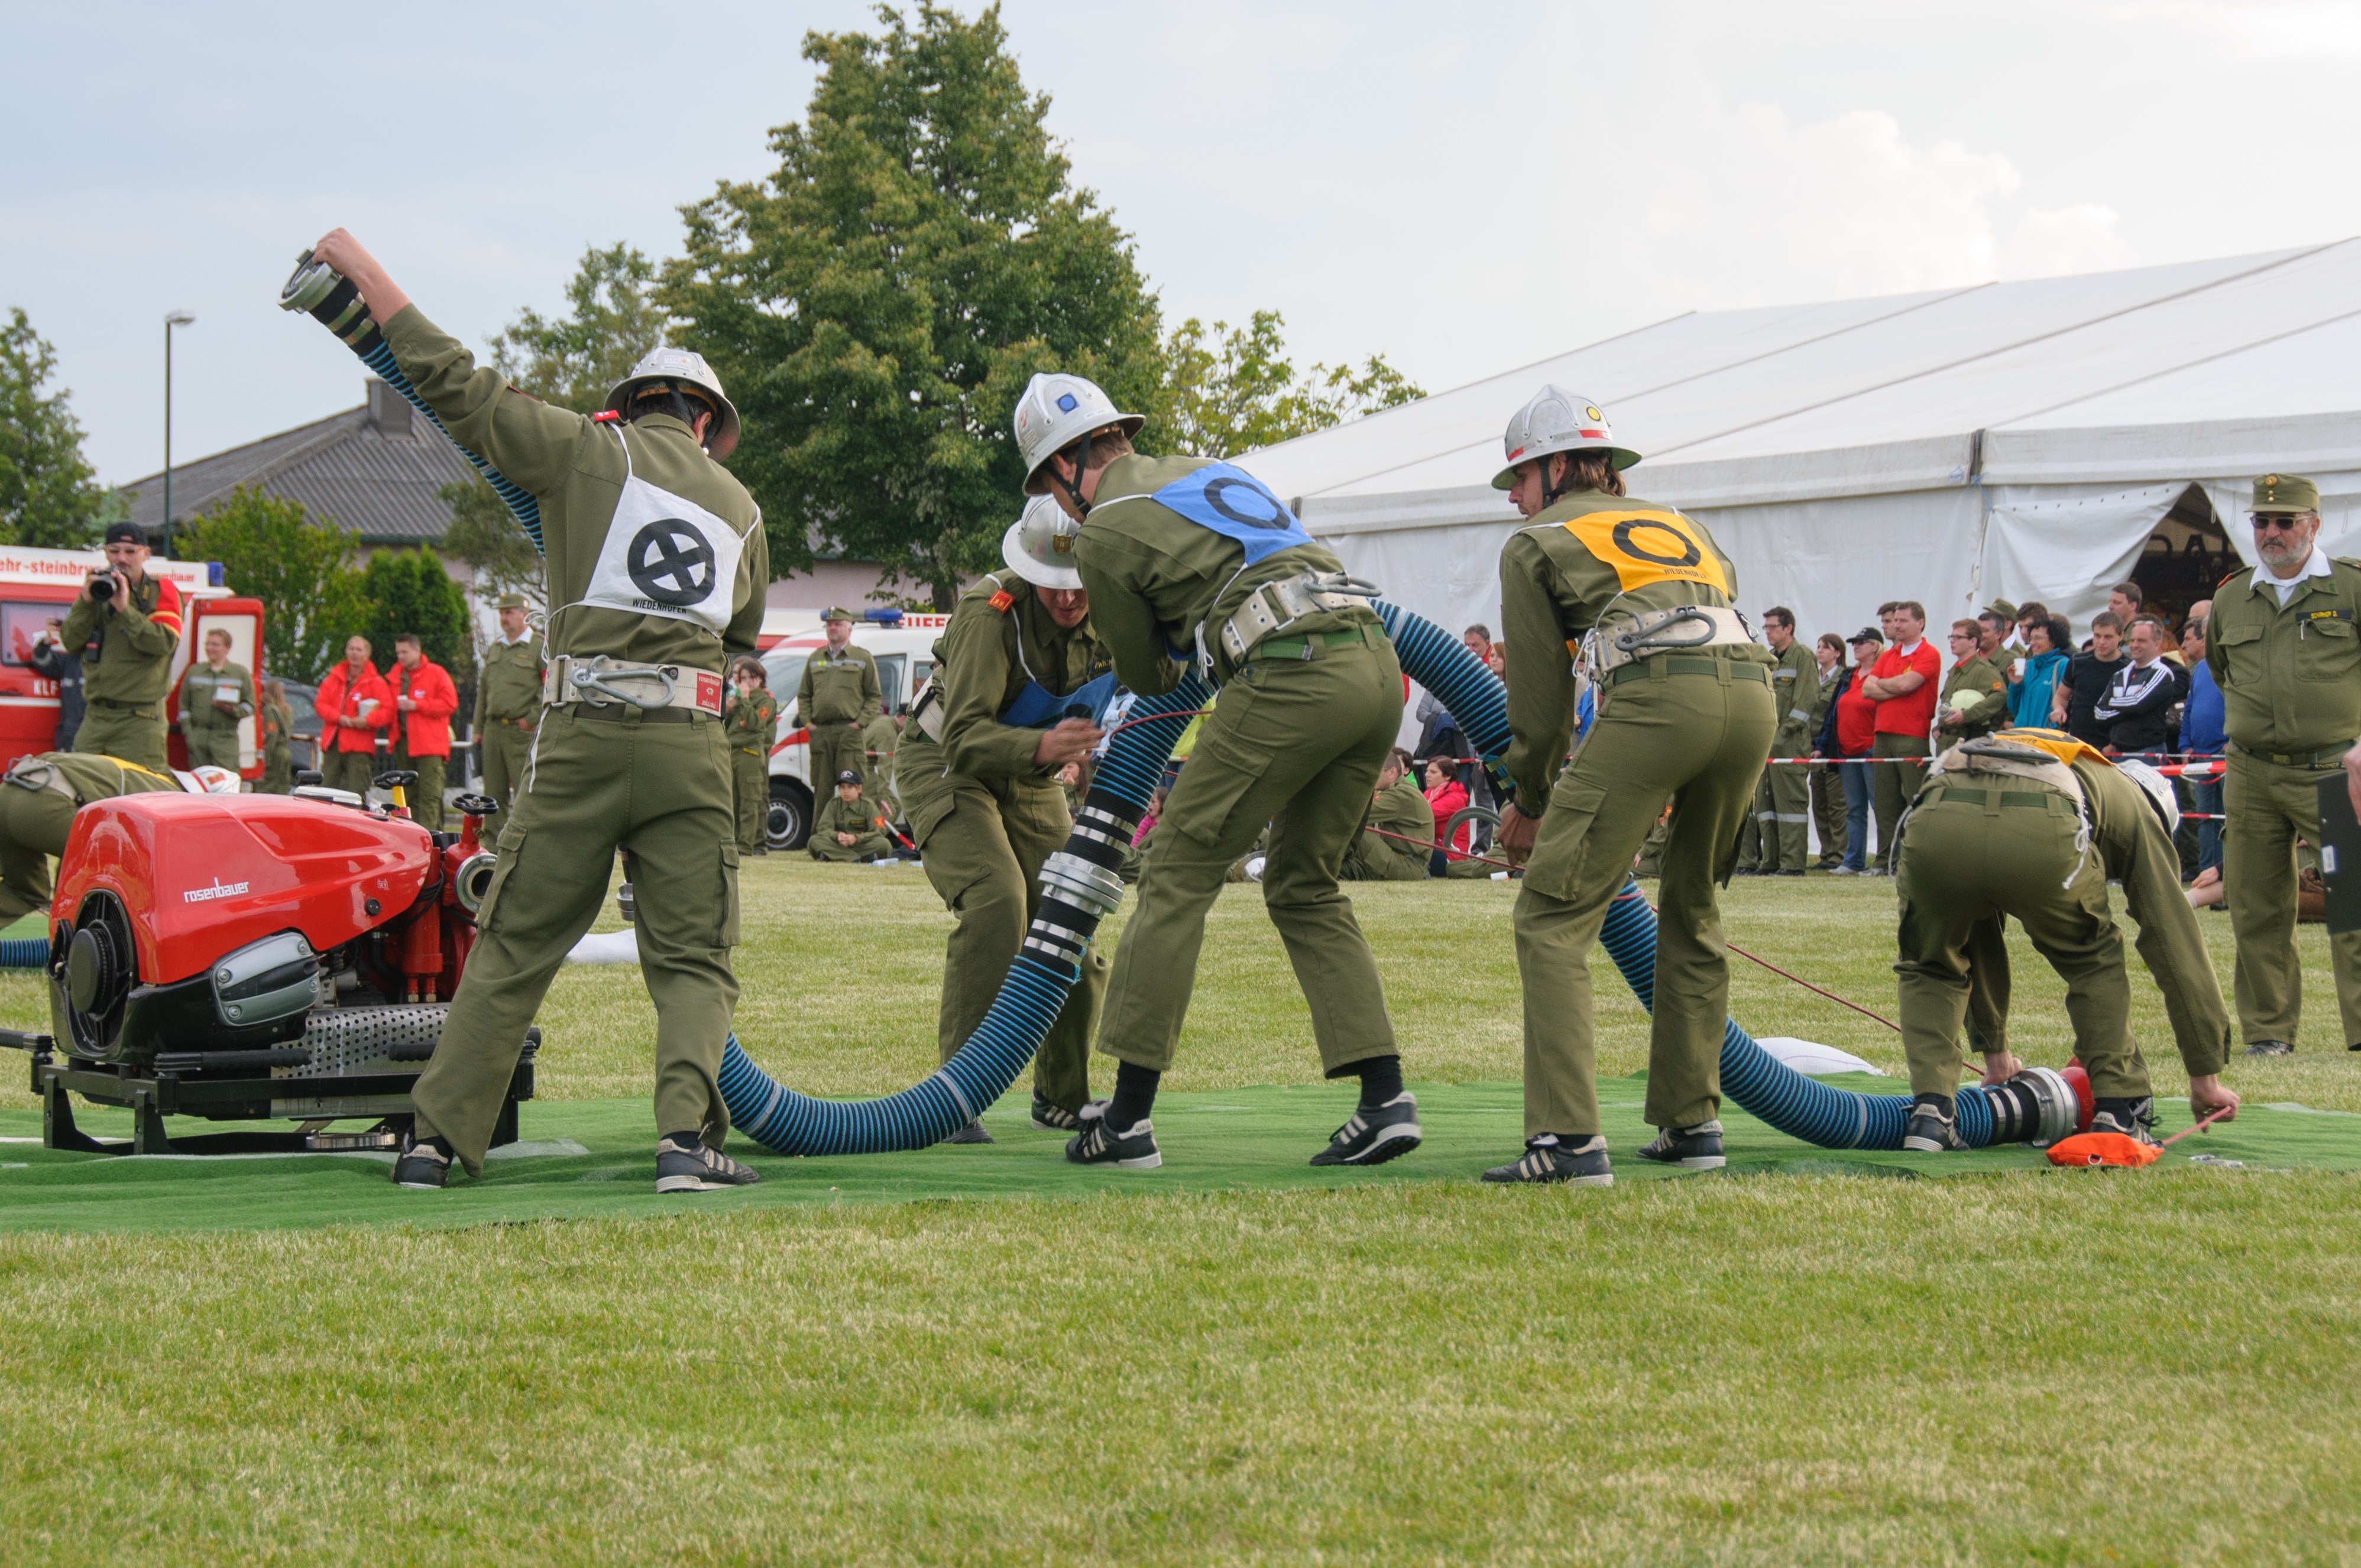
structure, army, fire, stadium, competition, team, american football, sports, games, tournament, fire fighting attack, competitions, firefighter competition, sport venue, competition event, gridiron football